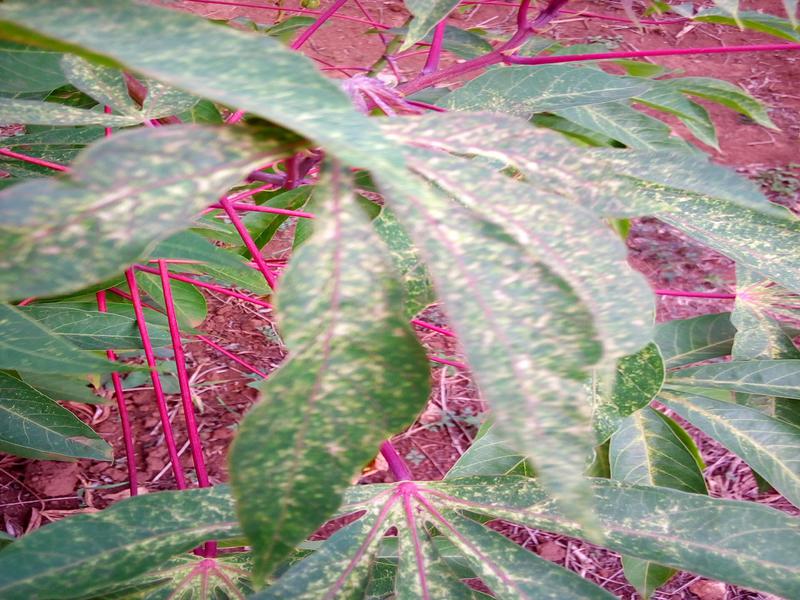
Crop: cassava
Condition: green_mottle